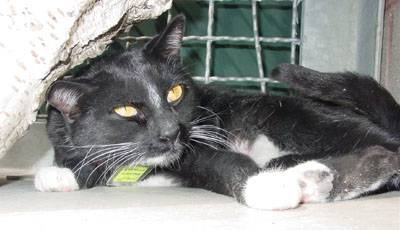
Label: cat